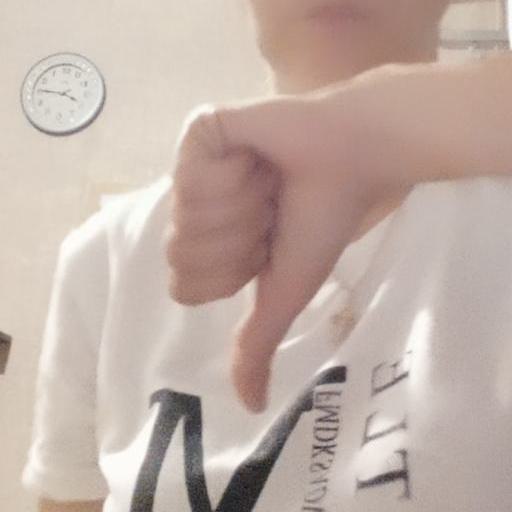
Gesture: dislike